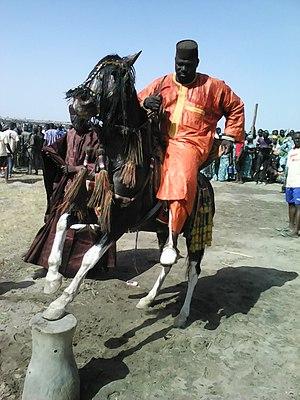
Concours wikichallenge écoles d'afrique 2019
Le Sanké mô est un rite de pêche collective dans la mare Sanké pratiqué à San, une ville du Mali, tous les deuxièmes jeudis du septième mois lunaire pour commémorer la fondation de la ville. « Le Sanké mô : rite de pêche collective dans le Sanké » a été inscrit en 2009 par l'UNESCO sur